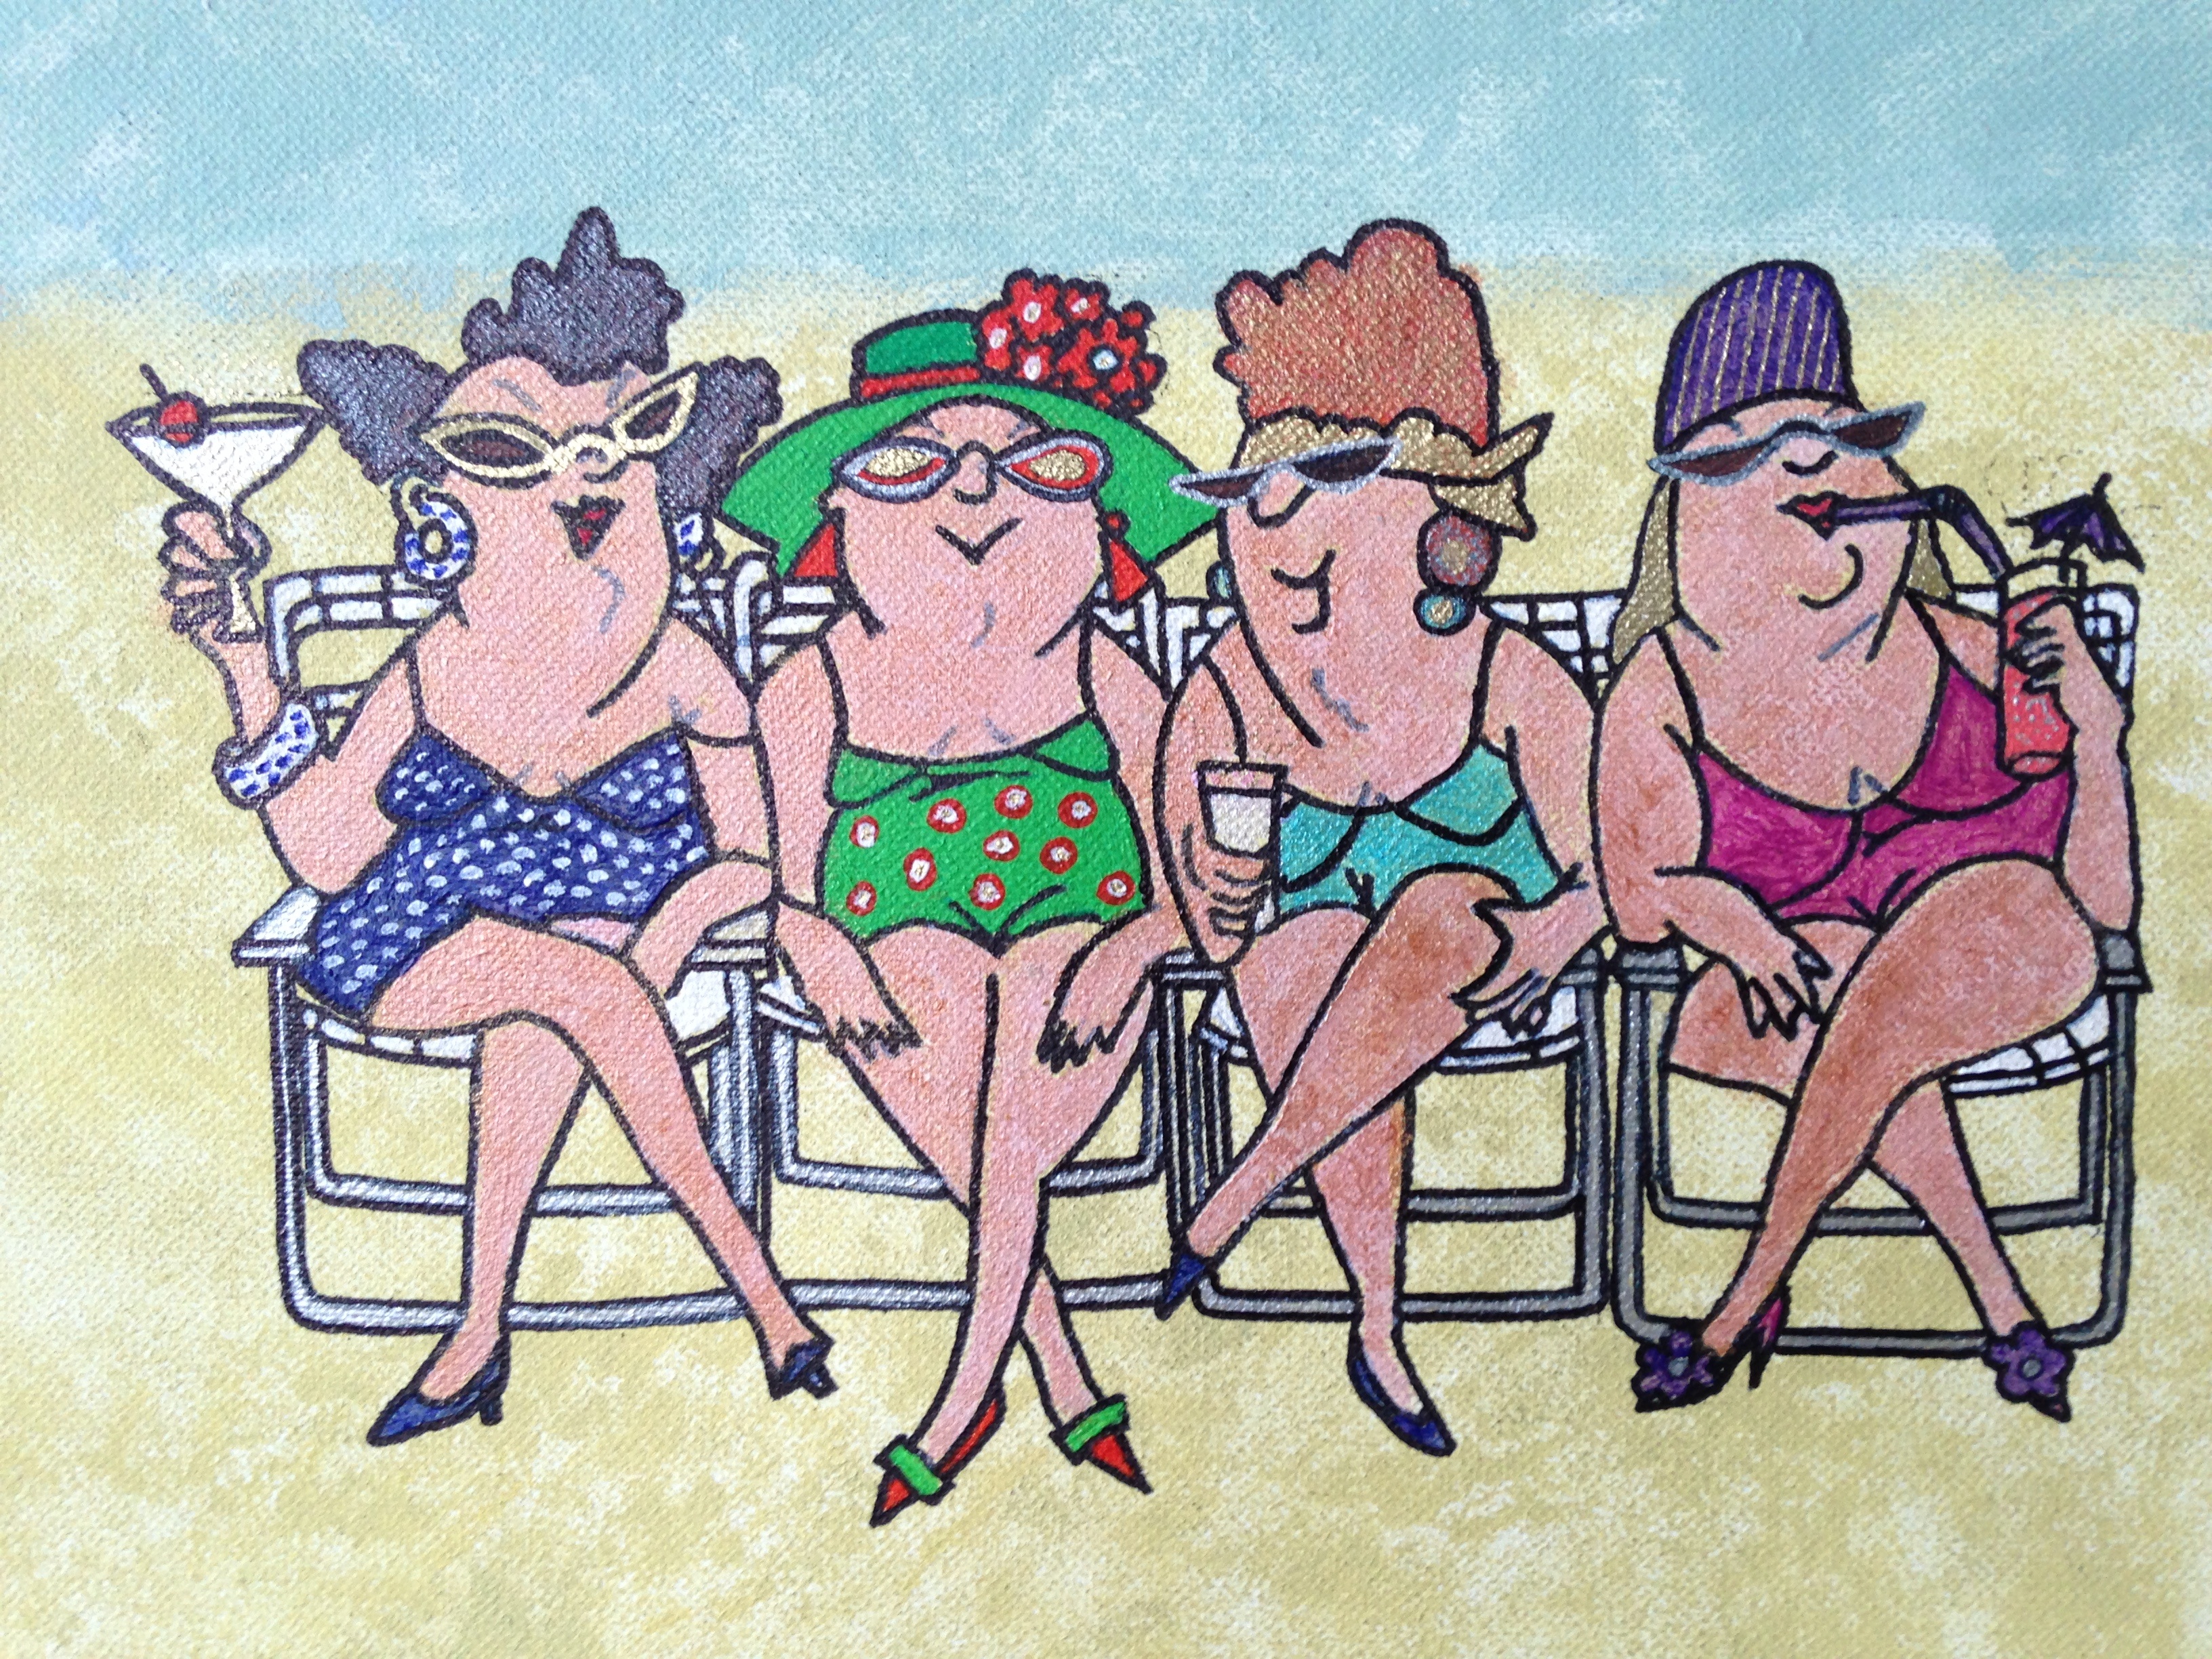
beach, people, painting, art, sketch, drawing, illustration, cartoon